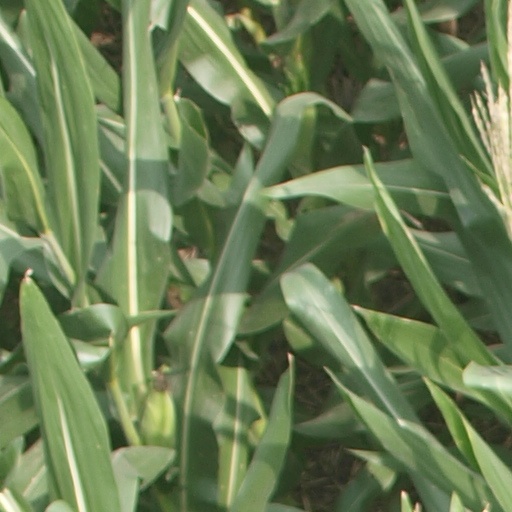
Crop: maize; corn